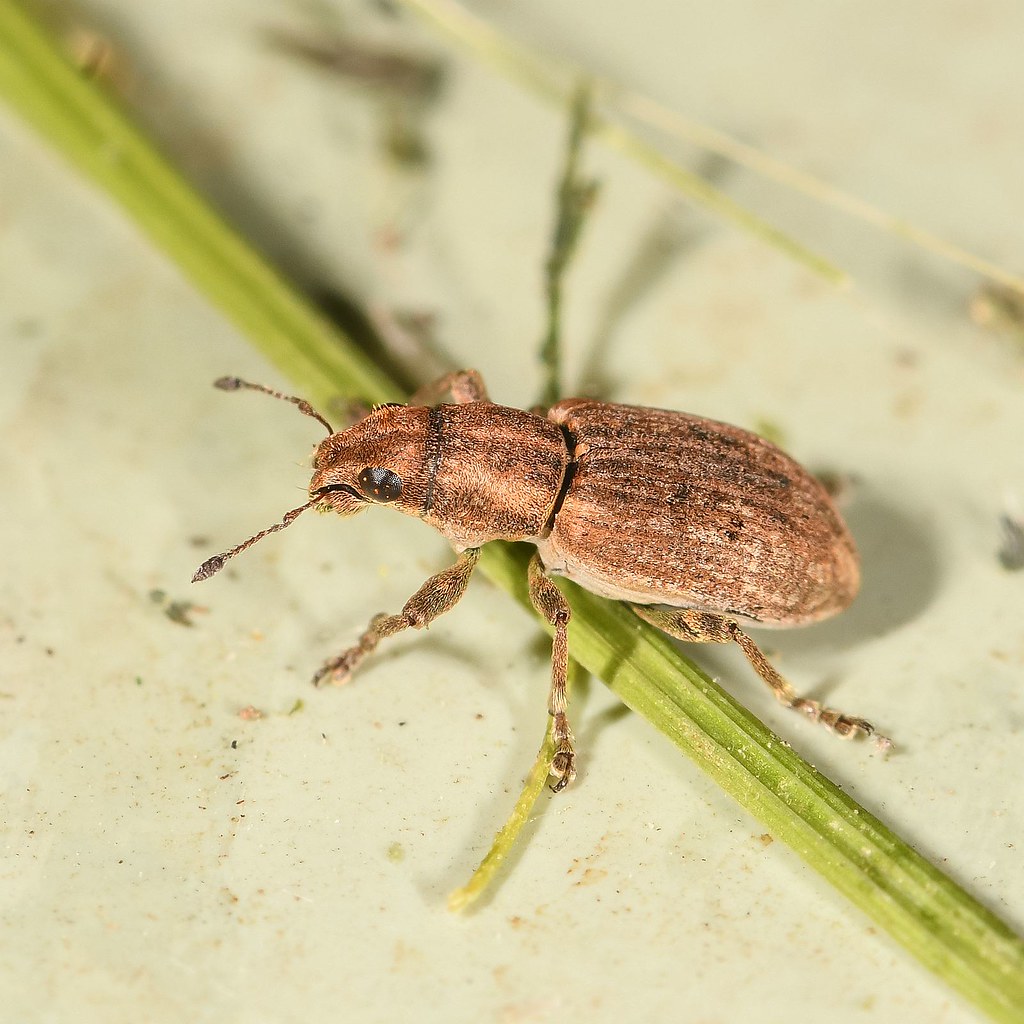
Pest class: pea_leaf_weevil